Lowville Masonic Temple

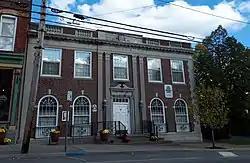
The building in 2018

The Lowville Masonic Temple is a historic Colonial Revival building located in Lowville, New York. The building was constructed in 1928 as a meeting hall for the local Masonic lodge.